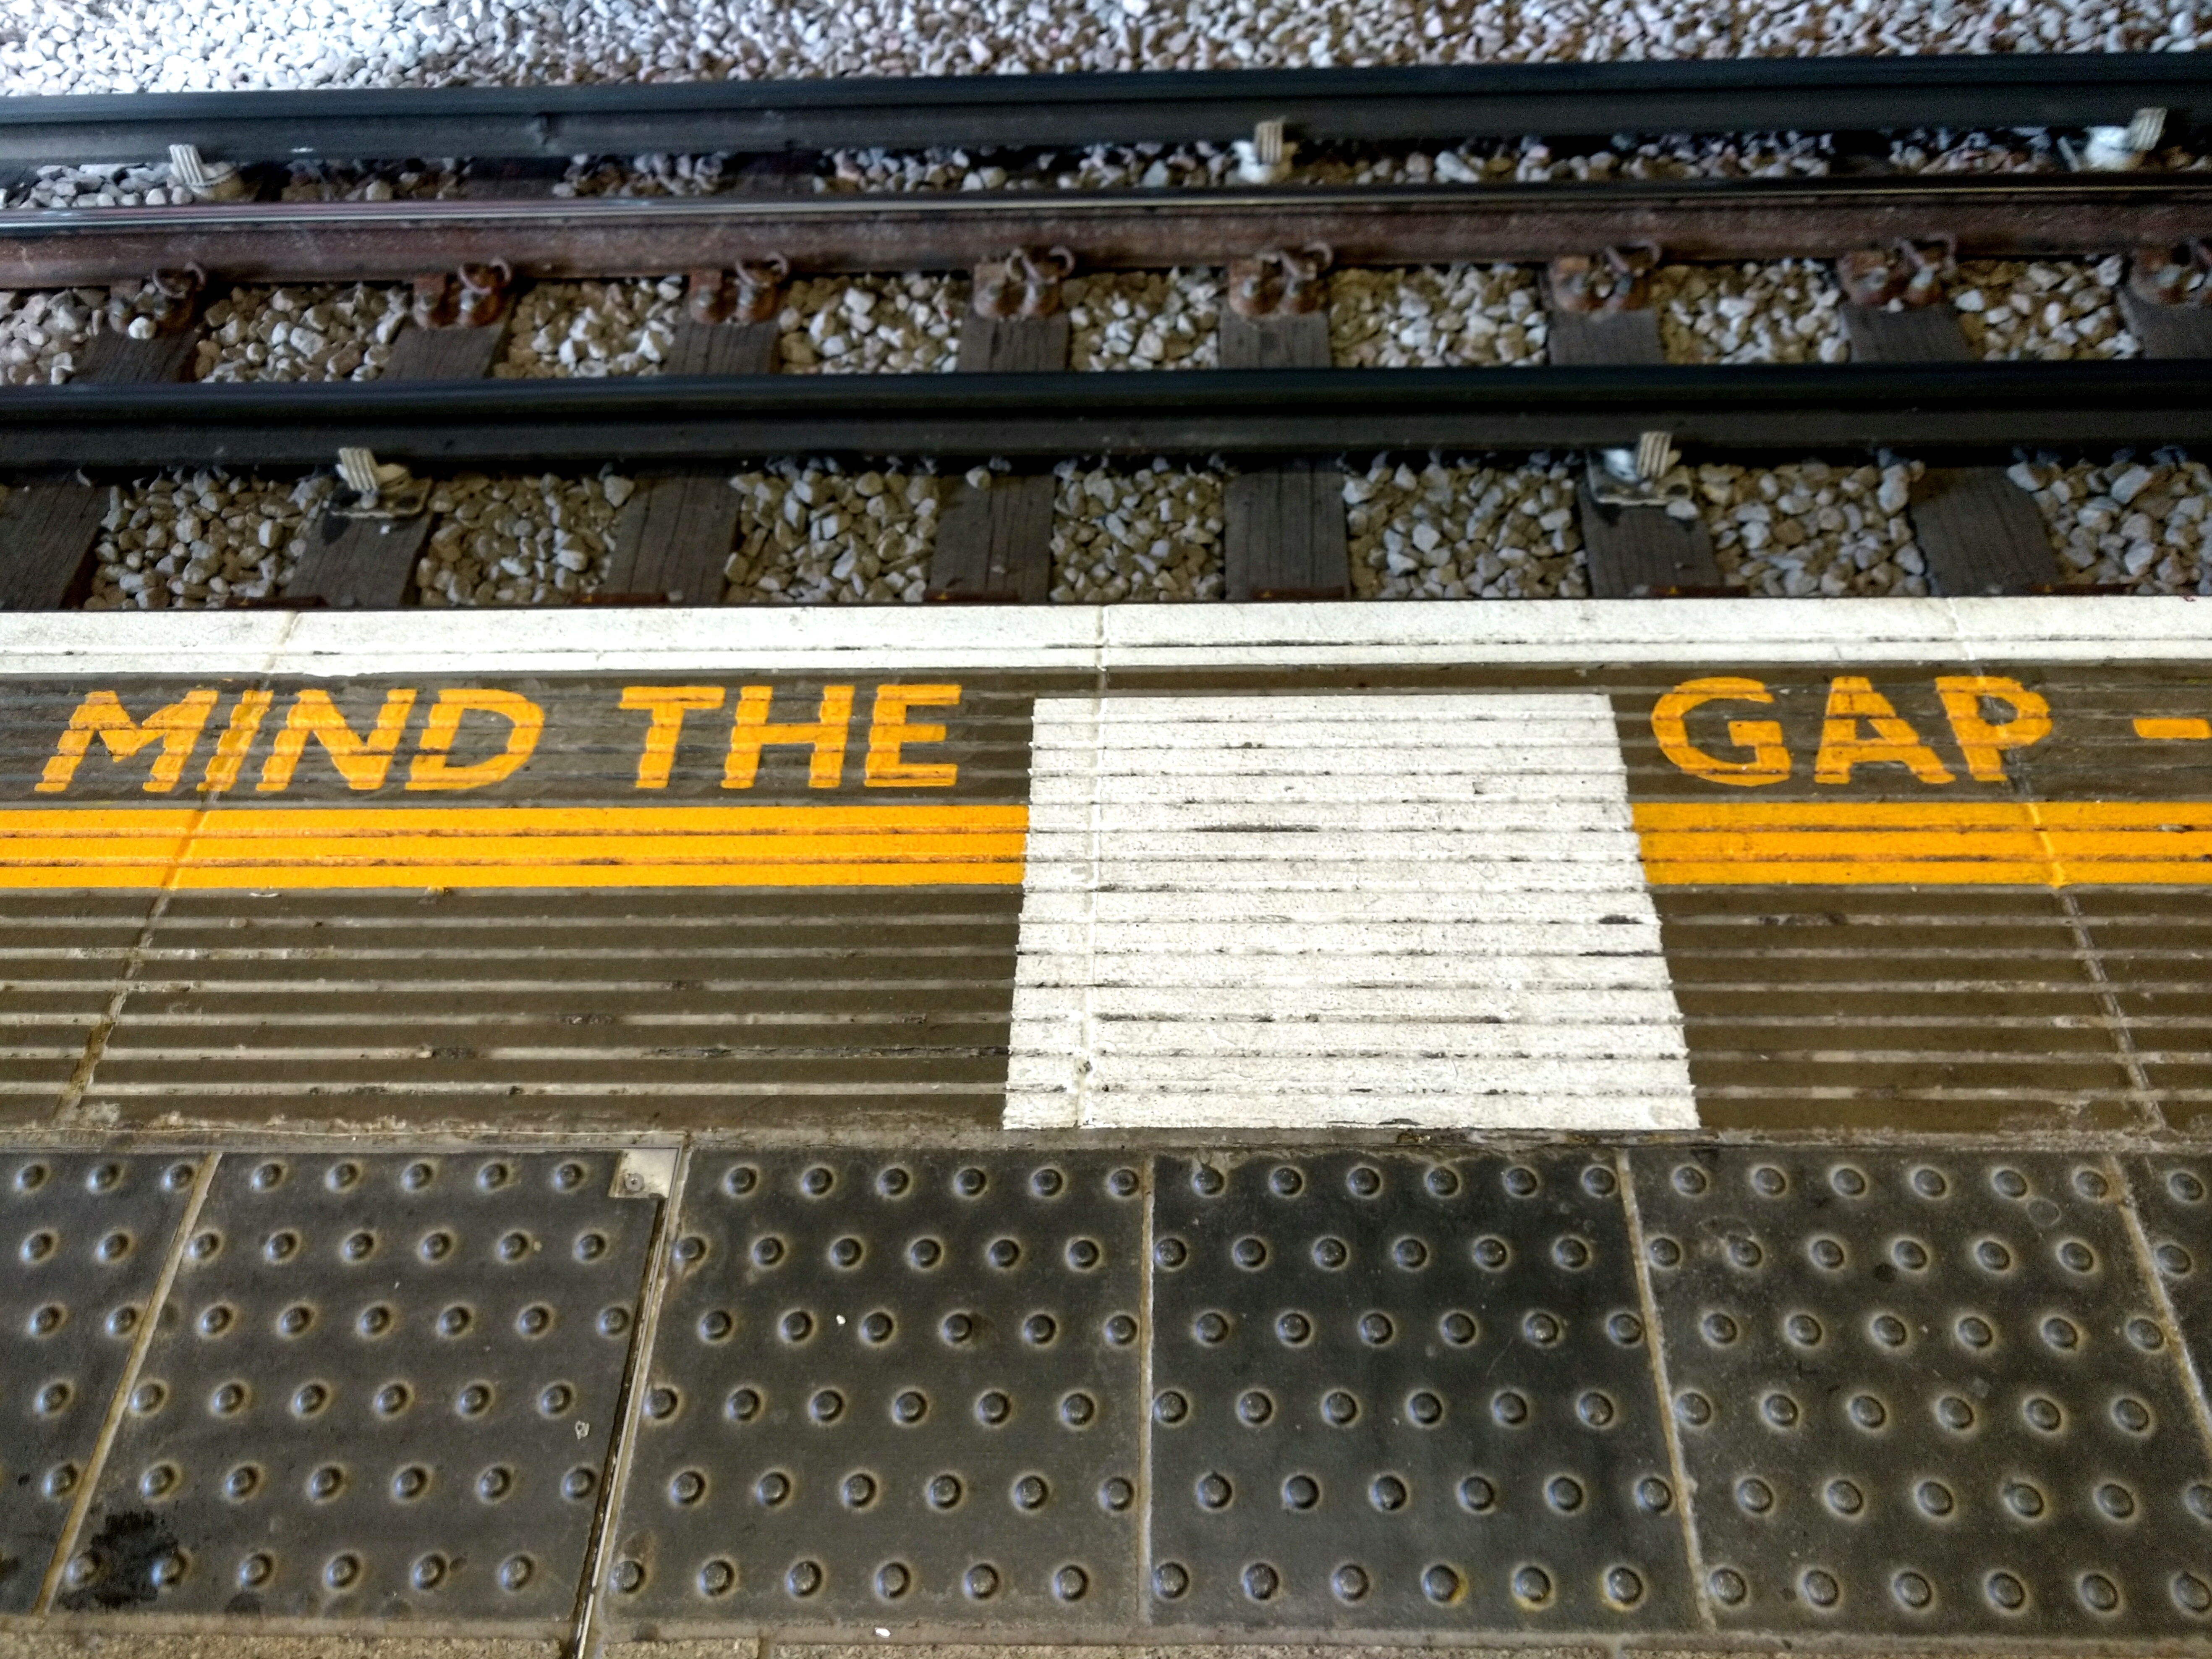
track, personal computer hardware